Carnival in the Netherlands

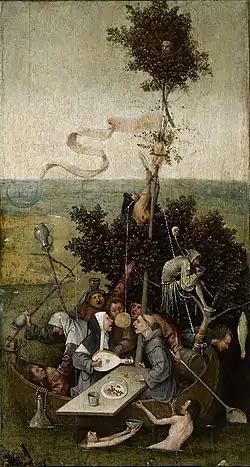
Jheronimus Bosch, "The Ship of Fools", 1490

While Christian festivals such as corpus christi were church-sanctioned celebrations, Carnaval was also a manifestation of European folk culture.